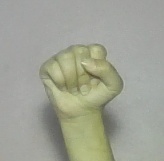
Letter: saad